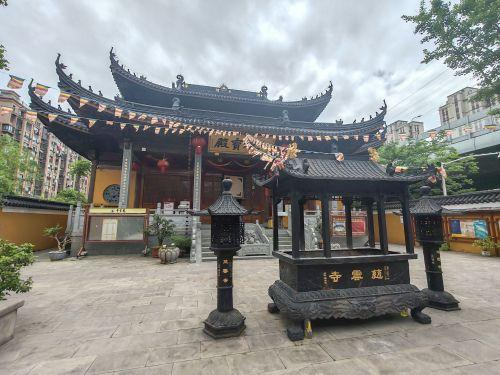
地标名称：宁波市慈云寺
所在城市：宁波市·海曙区